2001 insurgency in Macedonia

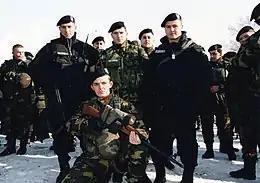
Macedonian police near Matejce in Kumanovo. Special police in black are members of the "Tiger" unit and the special police in green are members of the "Lions" unit.

In the beginning of May 2001, a large group of NLA rebels infiltrated Macedonia from Kosovo and set up bases in several villages to the north of Kumanovo. This armed group of NLA insurgents, known as the "113 Brigade of the NLA", was led by the Kosovo Albanian Fadil Nimani.